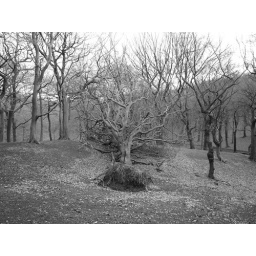
Same fallen tree in black and white mode